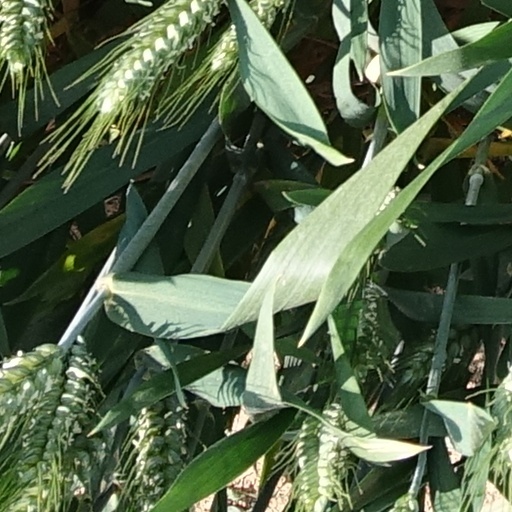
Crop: wheat